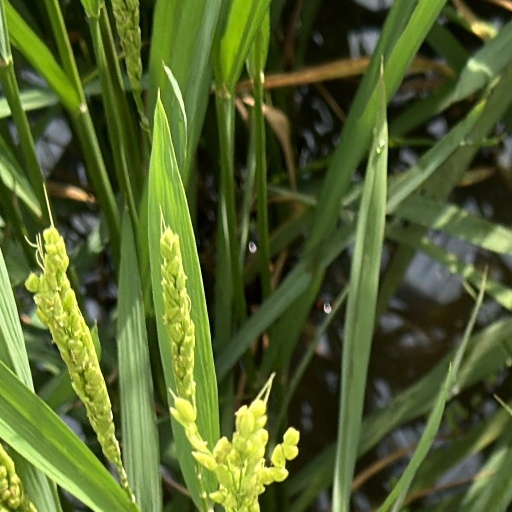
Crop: rice